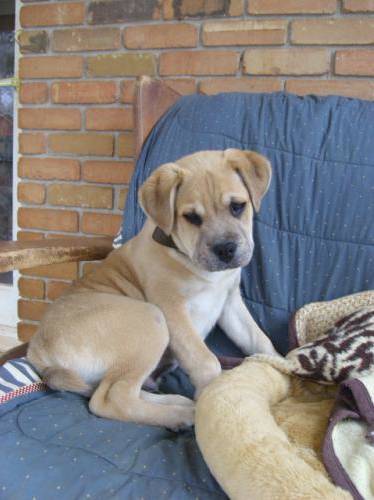
Label: dog